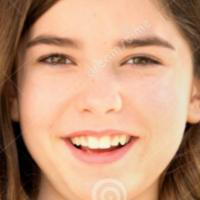
Age group: age 11-20